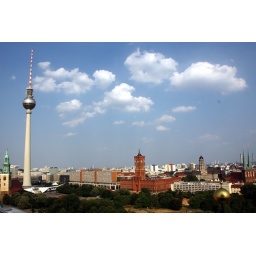
The Fernsehturm is the tallest free standing structure in Germany, in former East Berlin. It's a TV tower.